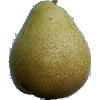
Label: Pear Forelle 1